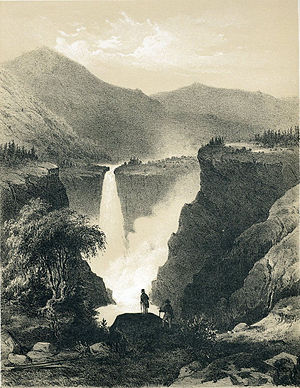
Rjukanfossen
Tegning af Rjukanfossen af Gustav Adolph Mordt fra billedværket Norge fremstillet i Tegninger fra 1848.
Rjukanfossen er et vandfald som ligger længst mod vest i Vestfjorddalen i Tinn kommune i Vestfold og Telemark fylke i Norge, vest for byen Rjukan. Fossen, som er en del af elven Måna, var en stor turistattraktion i førindustriel tid og blev besøgt fra alle verdenshjørner. Den var et af de første vandfald som blev oplyst ved hjælp af egenskabt elektricitet. Ved fossen blev der tidligt bygget et hotel med tennisbane for ressourcestærke turister.